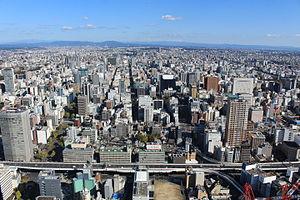
La région du Chūbu est la partie centrale de Honshū, l'île principale du Japon.
La liste ci-dessous établit un classement des principales agglomérations du Japon par nombre d'habitants :